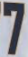
Number: 7